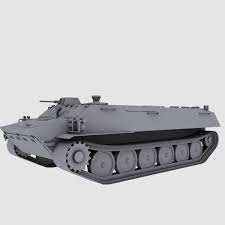
Label: MT_LB